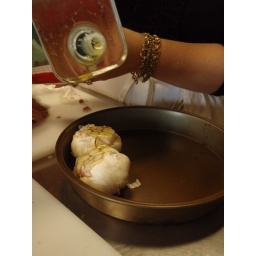
COAT your garlic in olive oil. top with ground black pepper and chunky sea salt